San Jose Sharks

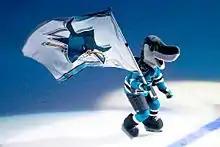
S. J. Sharkie, the Sharks' mascot, made his debut during the 1991–92 season.

For their first two seasons, the Sharks played at the Cow Palace in Daly City, just outside San Francisco, a facility the NHL and the Seals had rejected in 1967. Pat Falloon was their first draft choice and led the team in points during their first season. The team was placed in the Campbell Conference's Smythe Division. George Kingston was their first head coach during their first two seasons. Though the 1991–92 roster consisted primarily of NHL journeymen, minor leaguers and rookies, the Sharks had at least one notable player when they acquired 14-year veteran and former Norris Trophy-winning defenseman Doug Wilson from the Chicago Blackhawks on September 6, 1991. Wilson was named the team's first captain and All-Star representative in the inaugural season. However, the Sharks' first two seasons saw the typical struggles for an expansion team. The 71 losses in 1992–93 is an NHL record, and they also suffered a 17-game losing streak, while winning just 11 games and earning a mere 24 points in the standings. Kingston was fired following the end of the 1992–93 season.